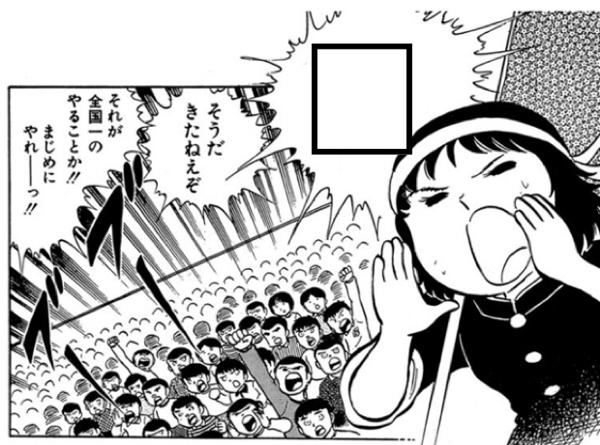
回答: ハンバーーーグ!!